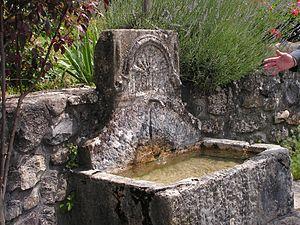
Fontaine servant à la tradition du ""bacha"" lors des mariages sur la commune de Coux (Ardeche - France)"
Coux est une commune française, située dans le département de l'Ardèche en région Auvergne-Rhône-Alpes.